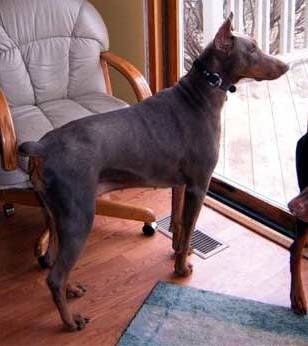
Label: dog